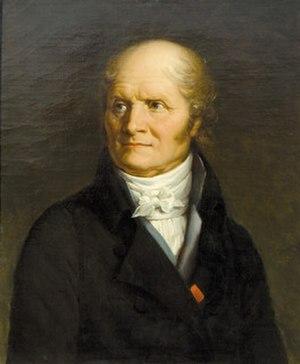
Christophe-Philippe Oberkampf (1738-1815)
La rue Oberkampf est une rue de Paris située dans le 11ᵉ arrondissement, qu'elle traverse de part en part depuis sa limite avec le 3ᵉ à l'ouest, jusqu'à celle avec le 20ᵉ à l'est.
Christophe-Philippe Oberkampf, né le 11 juin 1738 à Wiesenbach et mort le 4 octobre 1815 à Jouy-en-Josas, est un industriel français d’origine allemande. Il est resté célèbre pour avoir fondé la manufacture royale de toiles imprimées de Jouy-en-Josas où était fabriquée la toile de Jouy.